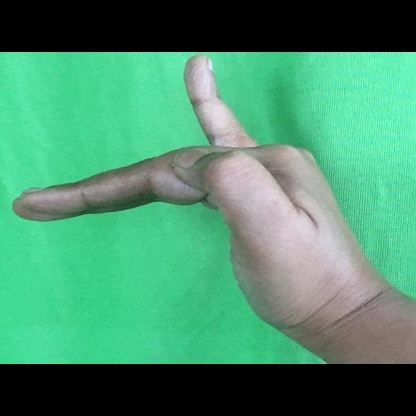
Mudra: Hamsapaksha